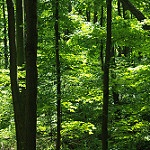
Scene: Outdoor